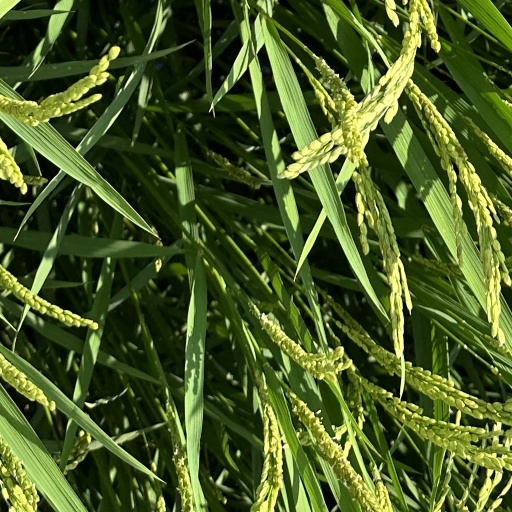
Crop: rice